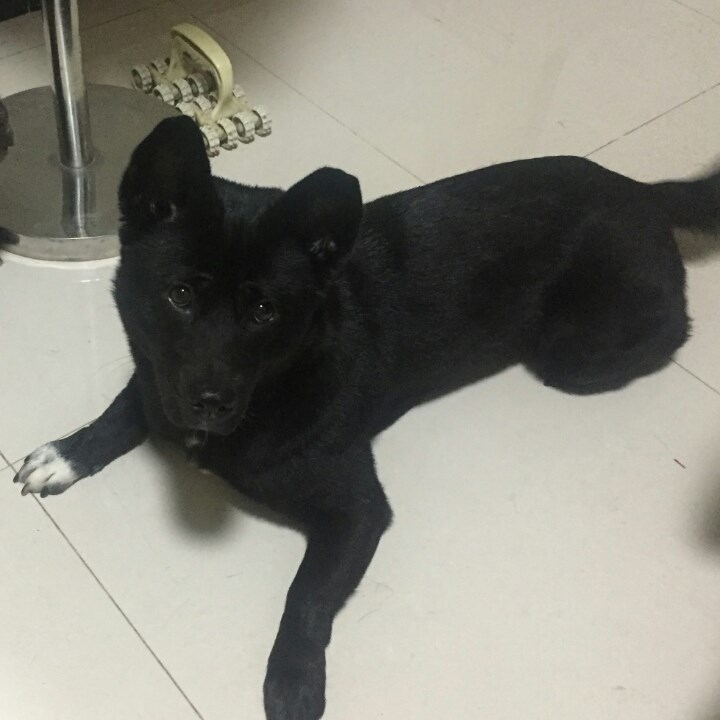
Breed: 1043-n000001-Shiba_Dog